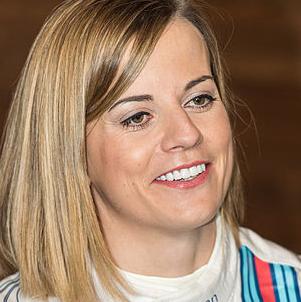
Age: 31